Heckler & Koch HK416

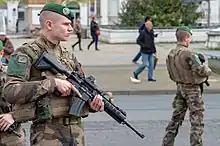
French Armed Forces 2 REP legionnaires with the HK416F with EOTech holographic sight (Opération Sentinelle. France, 2018)

In July 2007, the U.S. Army announced a limited competition between the M4 carbine, FN SCAR-L, Heckler & Koch HK416, and the previously shelved Heckler & Koch XM8. Ten examples of each of the four competitors were involved. Each rifle fired 60,000 rounds in an extreme dust environment. The shoot-off was for assessing future needs, not to select a replacement for the M4. The XM8 scored the best, with only 127 stoppages in 60,000 total rounds, the FN SCAR Light had 226 stoppages, while the HK416 had 233 stoppages. The M4 carbine scored "significantly worse" than the rest of the field with 882 stoppages. However, magazine failures caused 239 of the M4's 882 failures. Army officials said, in December 2007, that the new magazines could be combat-ready by spring of 2008 if testing went well.